Mimis Domazos

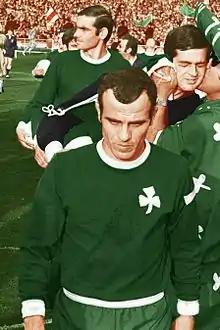
Domazos with Panathinaikos

Dimitris "Mimis" Domazos (22 January 1942 – 24 January 2025) was a Greek professional football player who played as an attacking midfielder. His nickname was ""The General"" "".